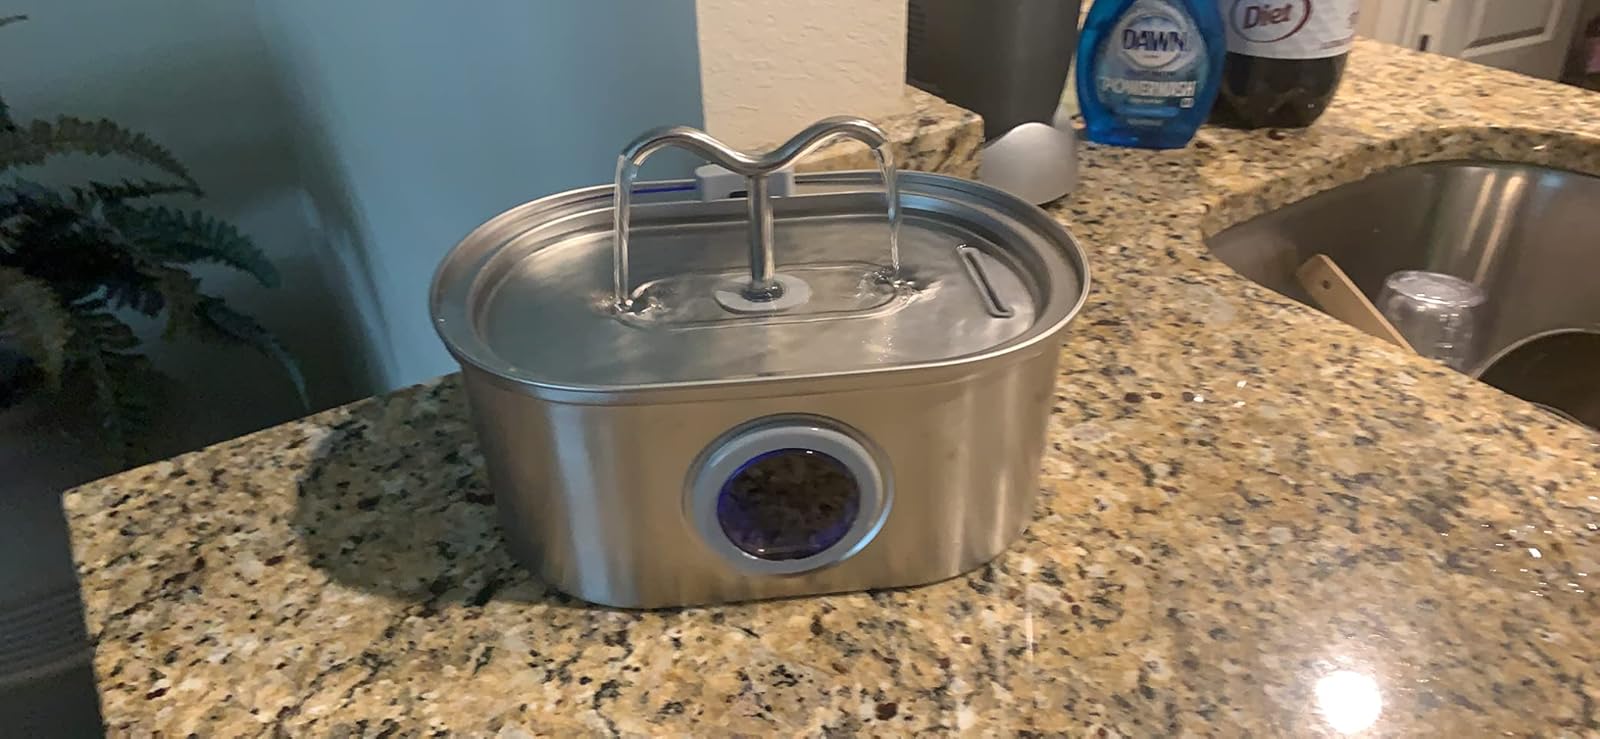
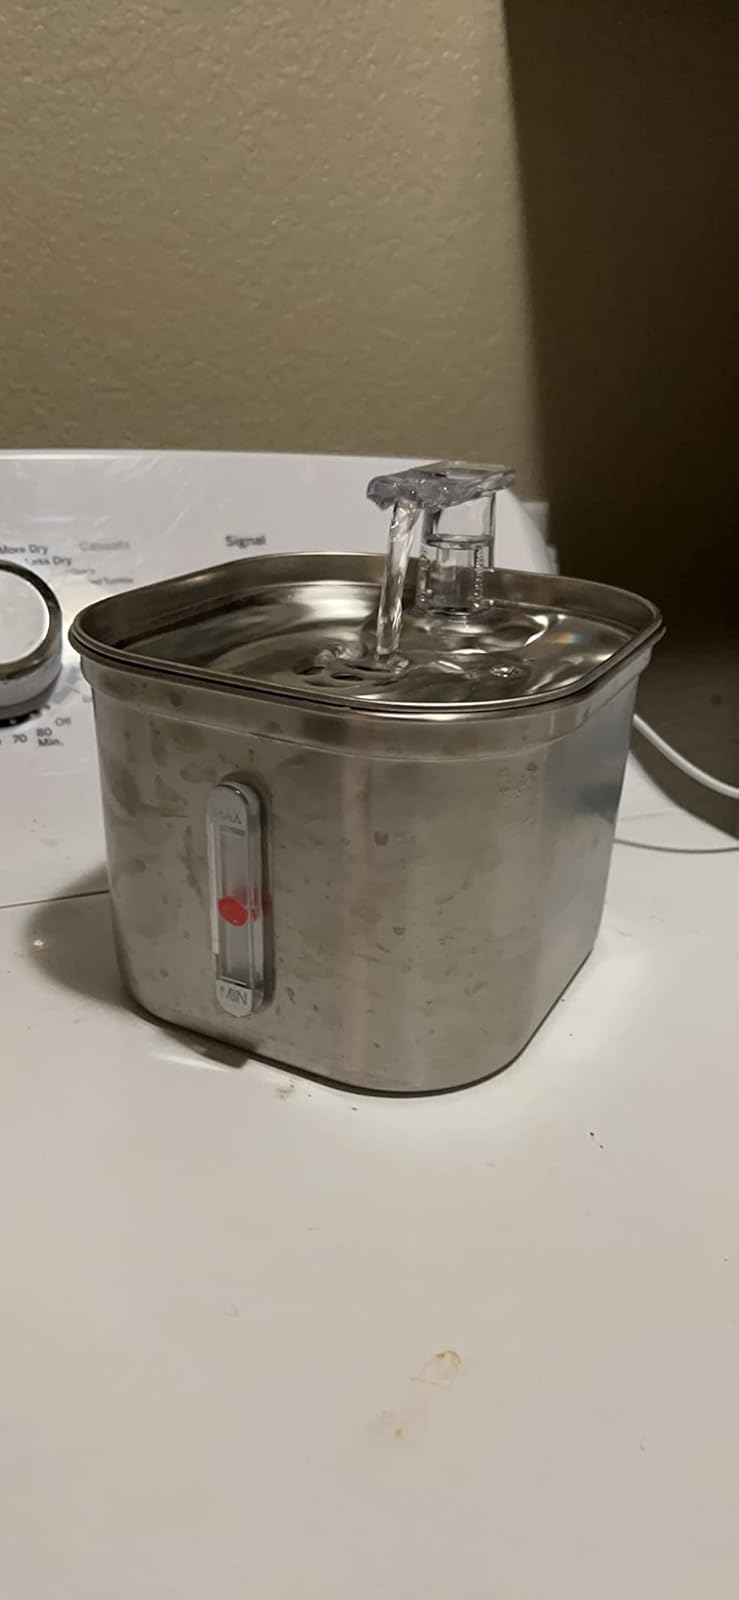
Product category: items_bowl
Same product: no